Evangeline Lilly

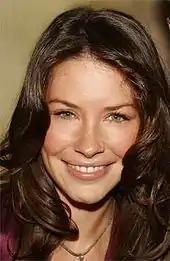
Lilly in 2007

In late 2003, Lilly was encouraged by a friend to audition for ABC's "Lost", but did not expect to be cast. The secrecy campaign meant auditioning actors could not see the full script, could read only short scenes, and knew only the basic premise of people surviving a plane crash on a tropical island. It reminded Lilly of "The Blue Lagoon", and she thought "Lost" would "at best be a mediocre TV show". Around 75 women auditioned for the part of Kate Austen. Writer and co-creator Damon Lindelof said that he and executive producer and co-creator J. J. Abrams "...were fast-forwarding through a tape and he saw her and said: 'That's the girl!'" The character almost had to be recast, as Lilly had trouble acquiring a work visa to enter the United States. Her application was finally accepted after nearly 20 tries; she arrived in Hawaii for filming one day late.